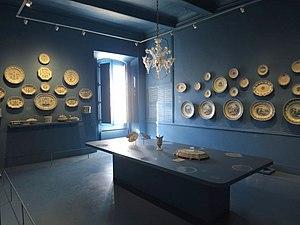
Intérieur de l'une des salles du musée de la faïence de Moustiers-Sainte-Marie
Moustiers-Sainte-Marie est une commune française, située dans le département des Alpes-de-Haute-Provence en région Provence-Alpes-Côte d'Azur.